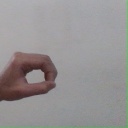
अक्षर: औ